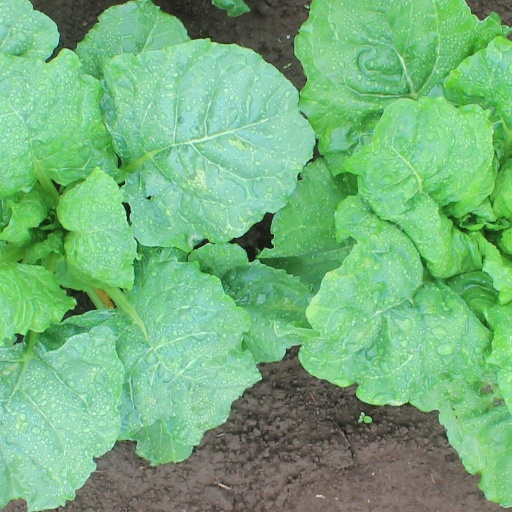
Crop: sugar beet